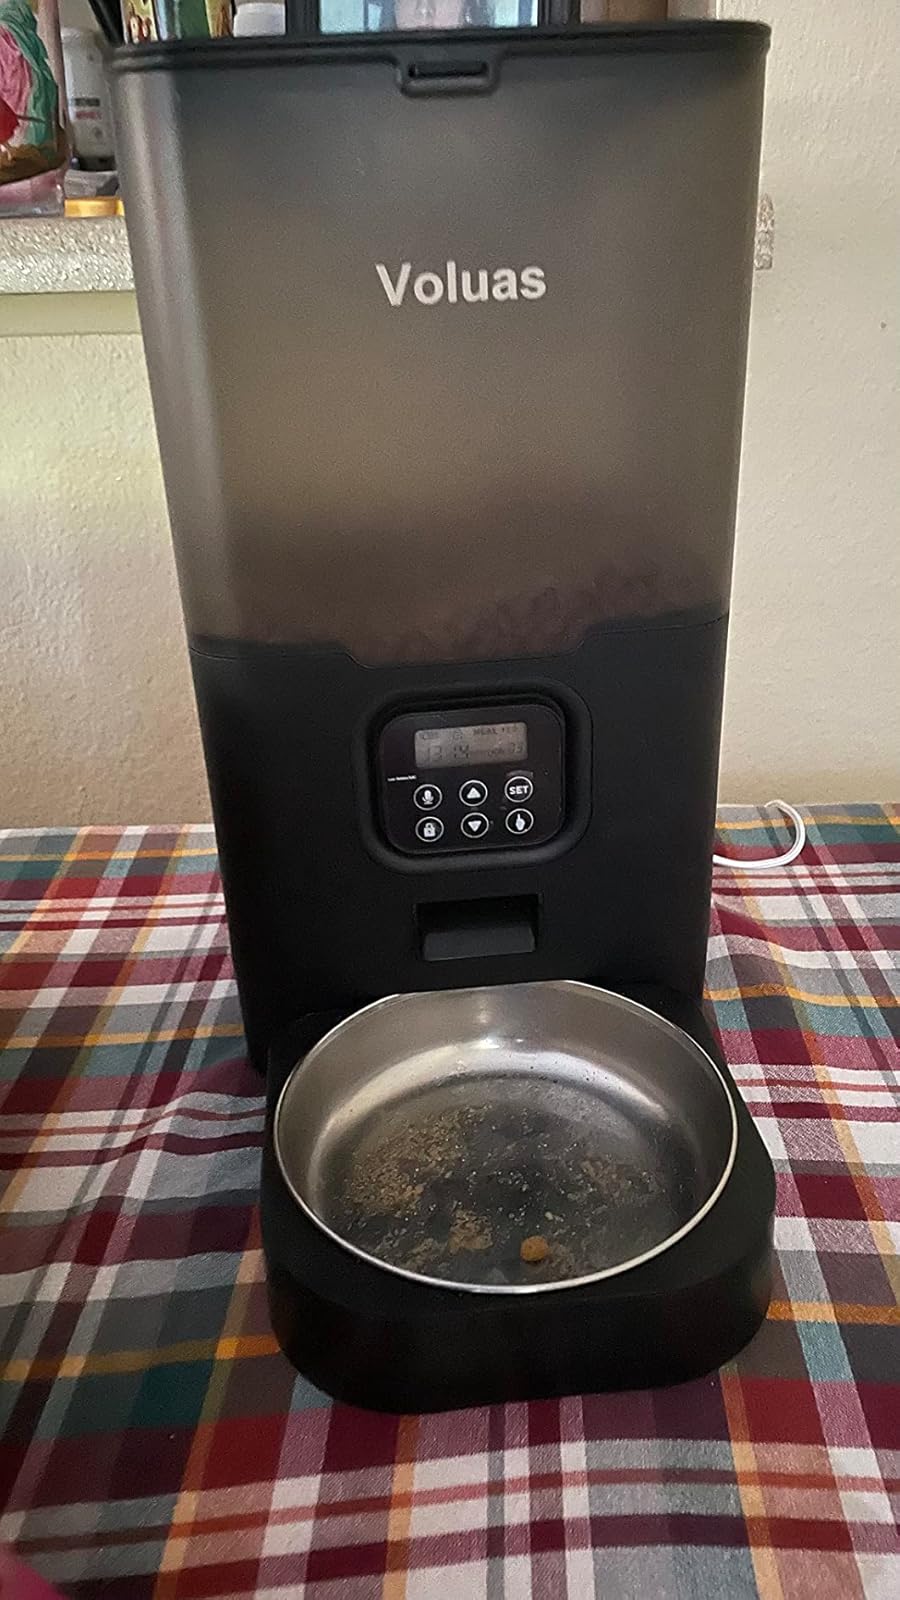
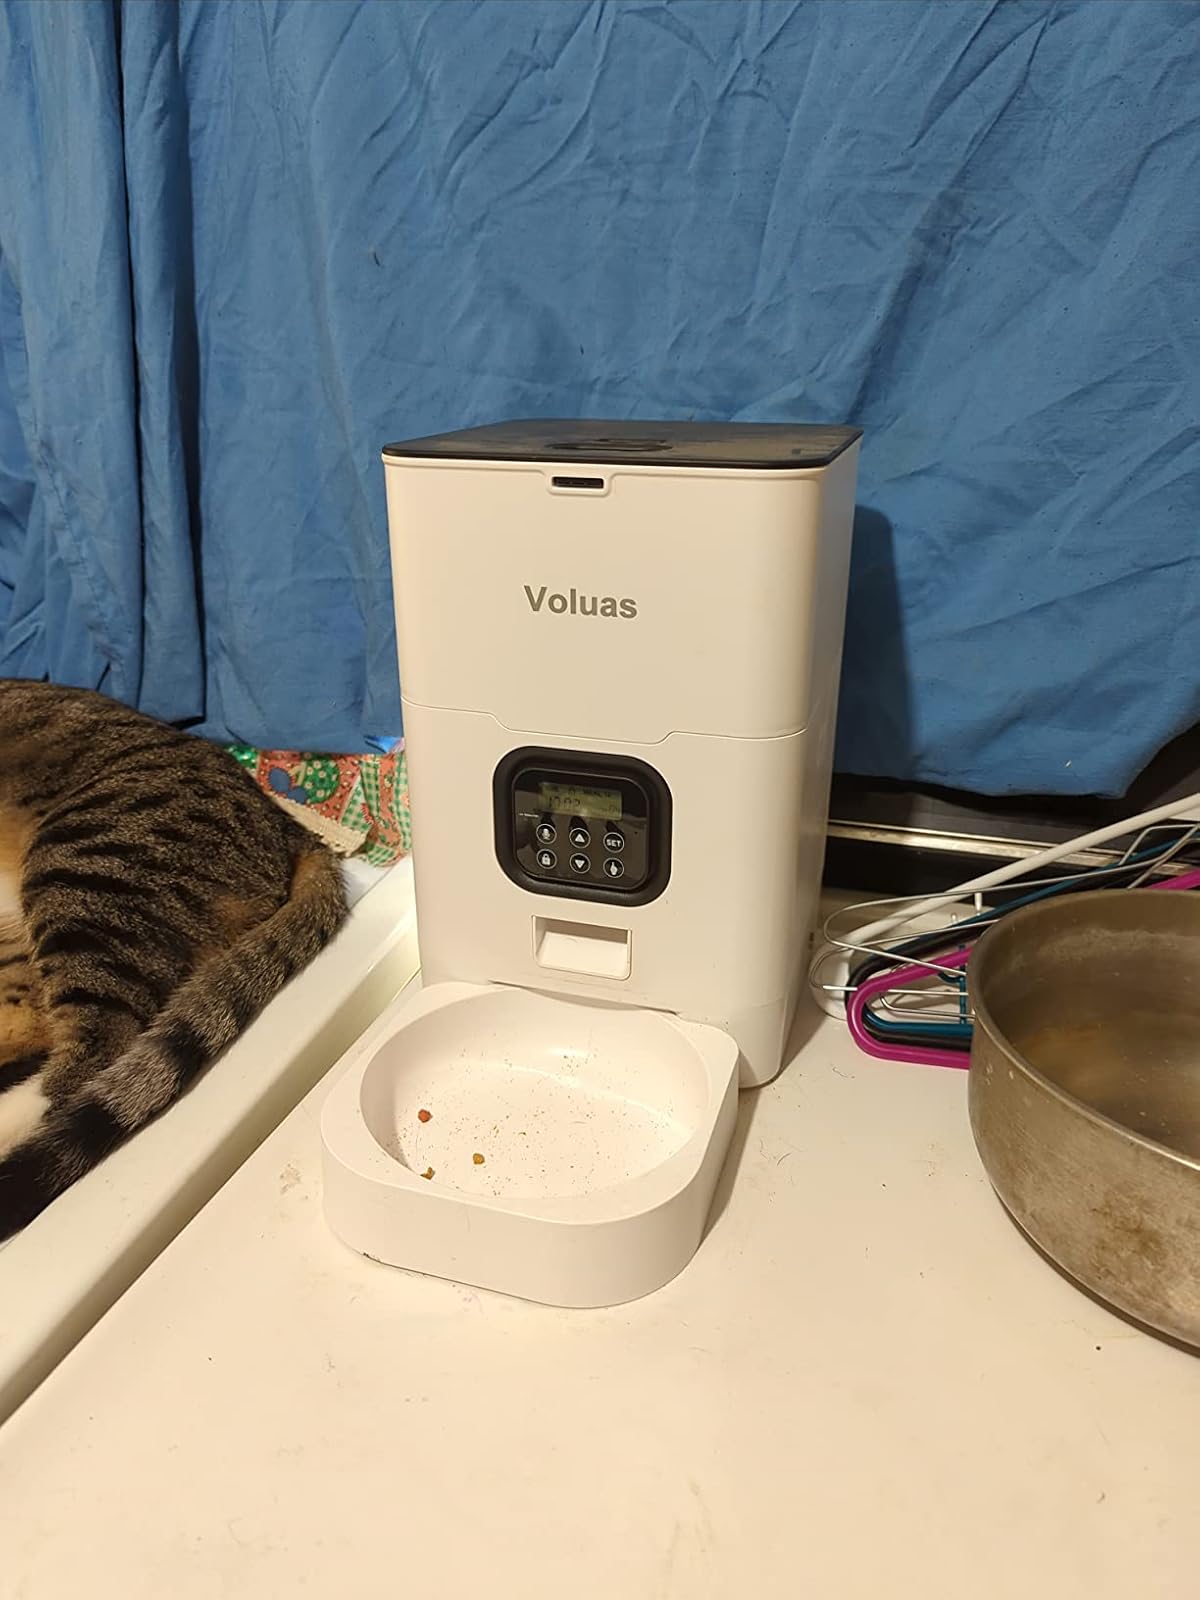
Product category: items_feeder
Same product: no